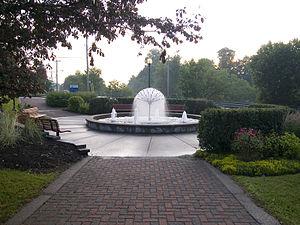
Cowansville est une ville de la région administrative de la Montérégie, au Québec, au Canada. Elle est le chef-lieu de la municipalité régionale de comté de Brome-Missisquoi, sur les rives de la rivière Yamaska.